Portraits by Vincent van Gogh

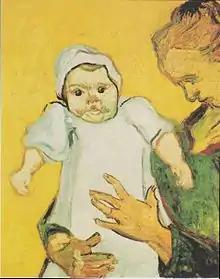
"Mother Roulin with Her Baby," 1888, The Metropolitan Museum of Art, New York (F491)

Marcelle Roulin, the youngest child, was born on 31 July 1888, and four months old, when Van Gogh made her portraits. She was painted three times by herself and twice on her mother's lap.